Operation Babylift

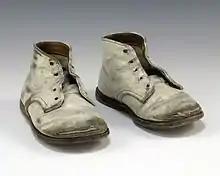
A pair of well-worn baby shoes worn by an orphan evacuated from Vietnam during Operation Babylift

On April 3, 1975, with the central Vietnamese city of Da Nang having fallen to North Vietnamese forces in March, and with the South Vietnamese capital Saigon coming under siege, U.S. President Gerald Ford announced that the U.S. government would begin airlifting orphans out of Saigon. The airlift would be carried out on a series of 30 planned flights aboard C-5A and C-141 cargo aircraft operated by the 62nd Airlift Wing, under the command of Major Gen. Edward J. Nash of Military Airlift Command (MAC).